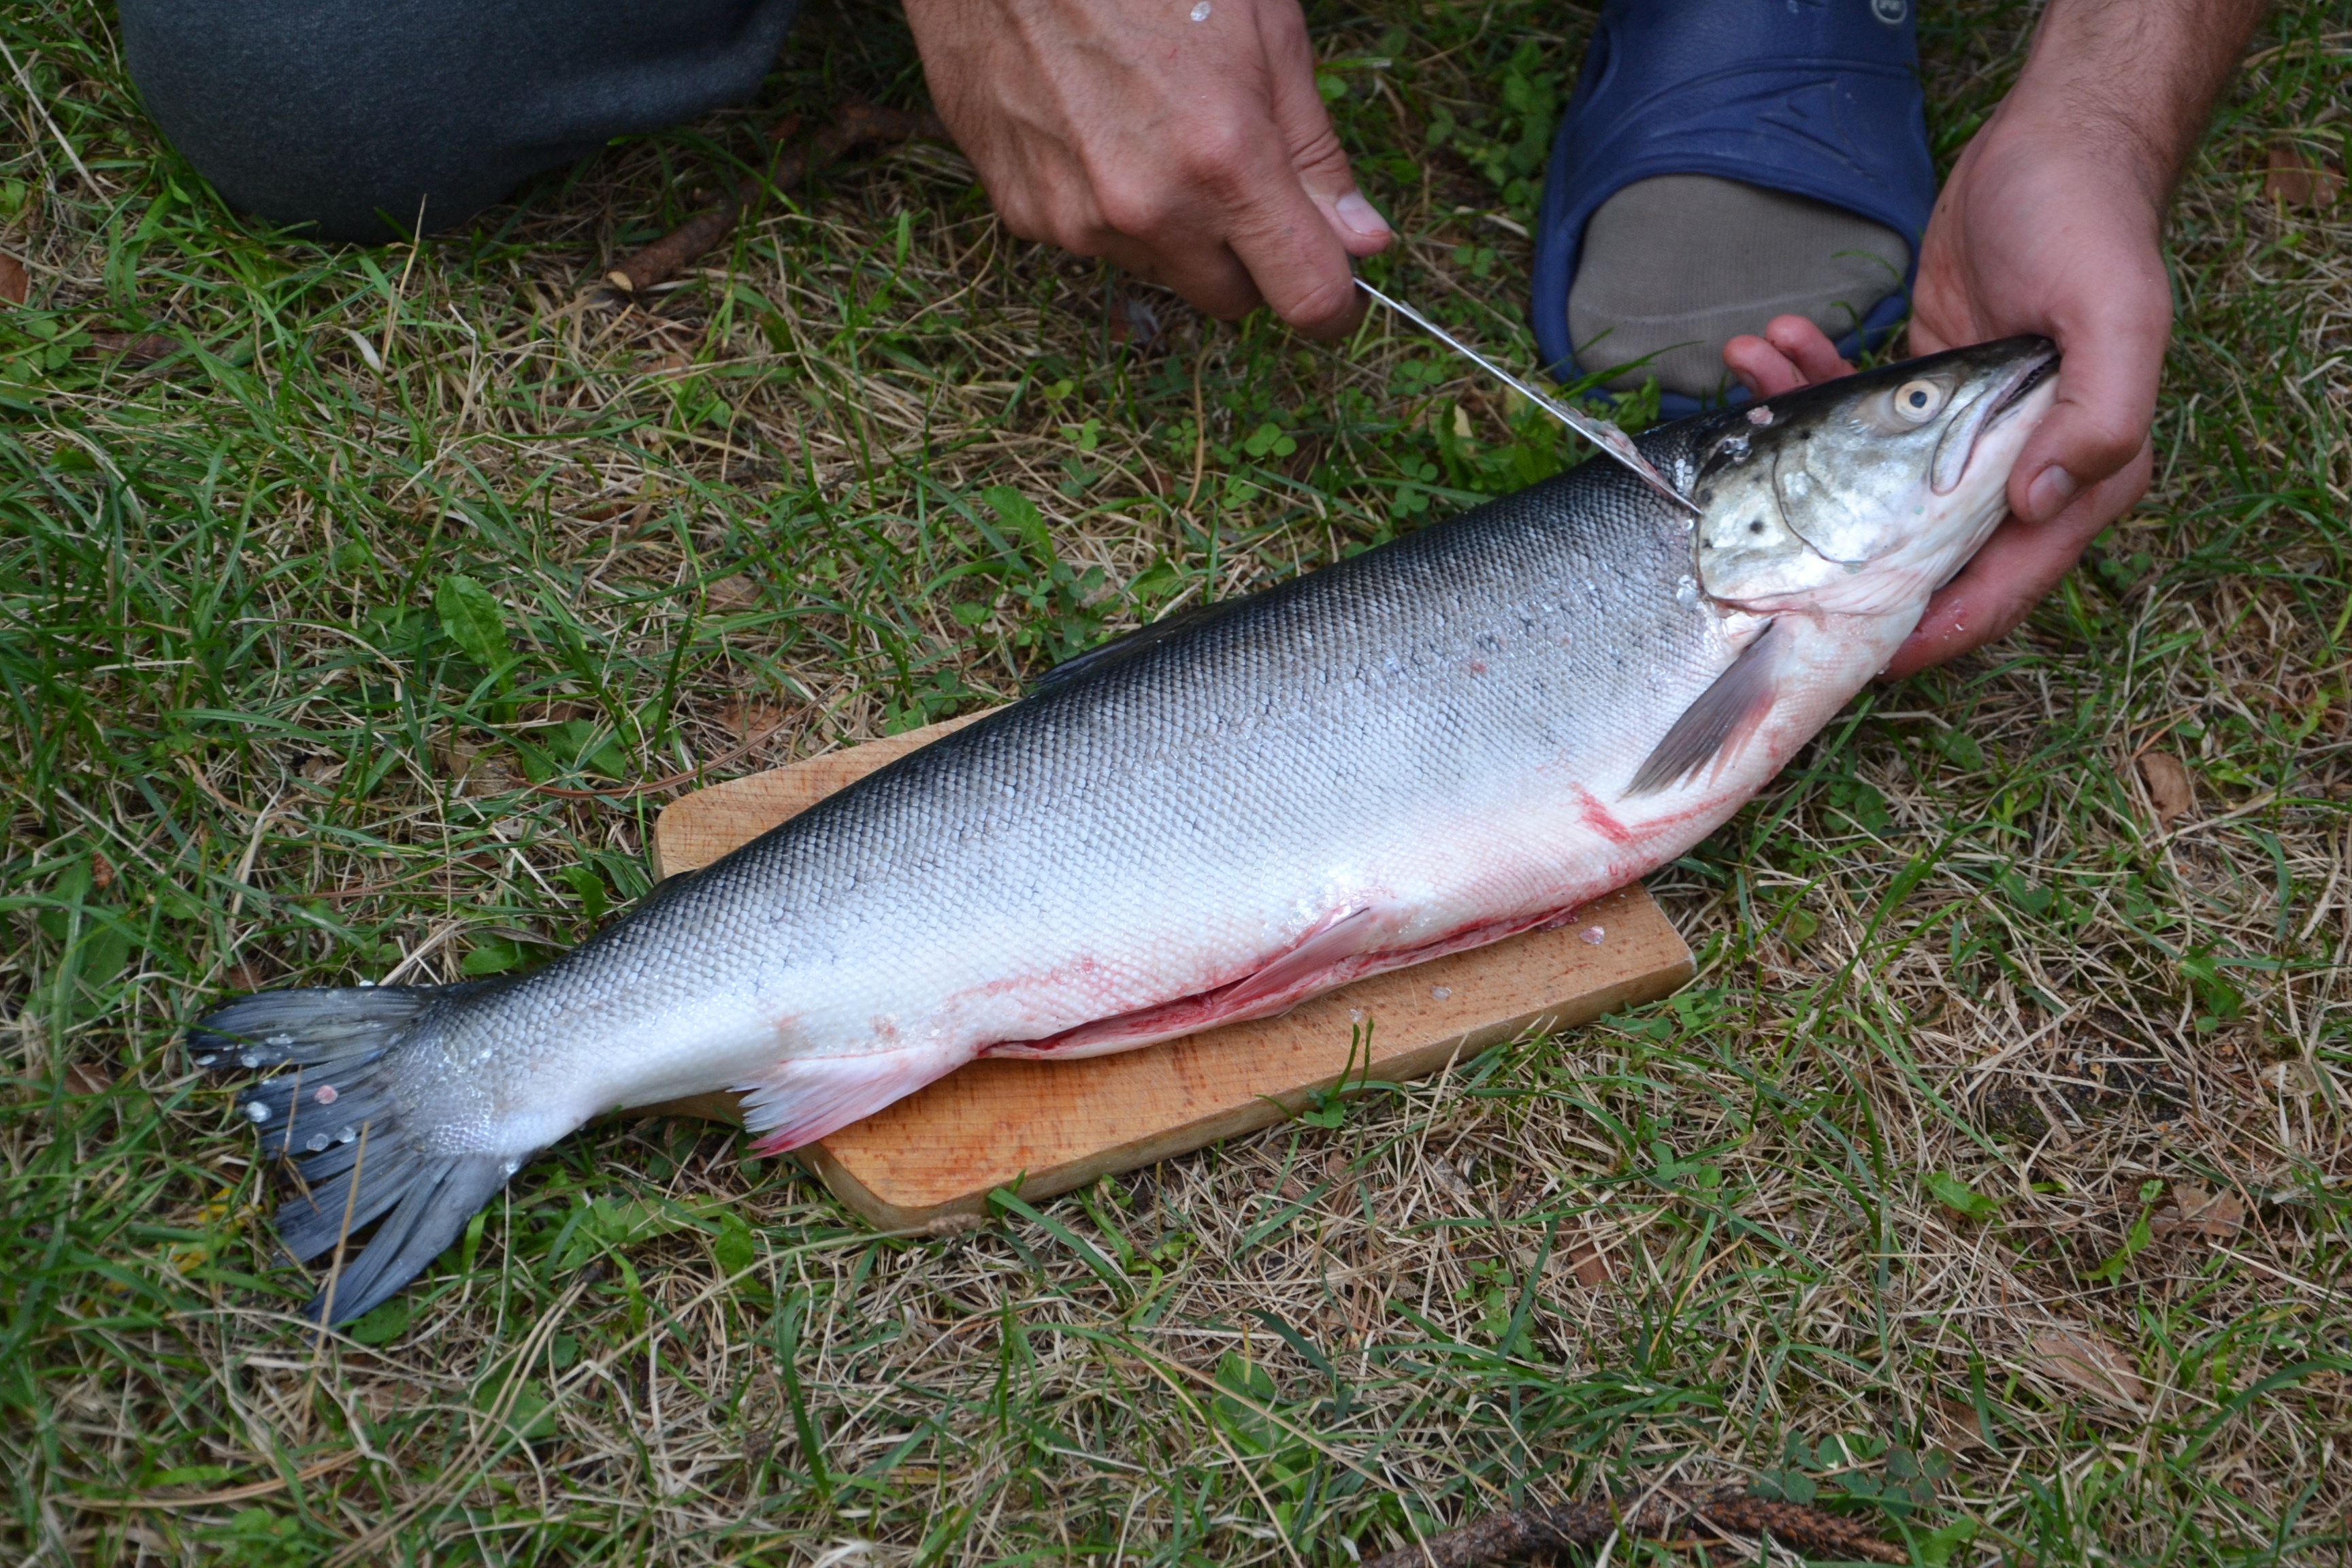
water, animal, pet, fishing, fish, bass, animals, beast, vertebrate, caught, milkfish, peeling, catch, hunting, trout, northern pike, recreational fishing, barramundi